Western Maryland College Historic District

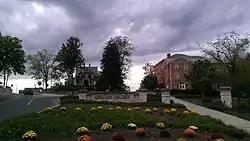

Western Maryland College Historic District is a national historic district at Westminster, Carroll County, Maryland, United States. It is situated within the confines of the present 100-plus acre college campus of McDaniel College and comprises an area of about three acres at its southeast corner. It includes six of the college's earliest surviving buildings and structures: Alumni Hall, Carroll Hall, Levine Hall, The President's House, Little Baker Chapel, and the Ward Memorial Arch. These structures are the oldest surviving architectural links with the 19th century beginnings of the college.